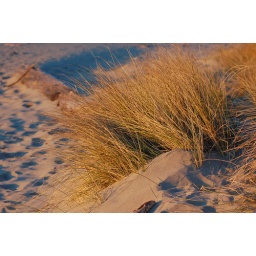
Footprints in the sand near beach grass, Lincoln City, OR